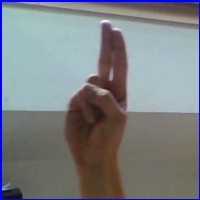
Letra: U